Runik ocarina

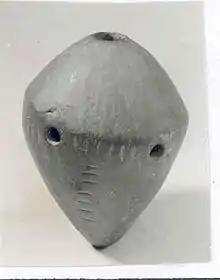
The Neolithic Runik Ocarina

The Runik ocarina is the oldest ocarina found in Europe. It was found in the village of Runik, Skenderaj, Kosovo. It dates back to at least 8000 years ago, and it is the earliest prehistoric musical instrument ever recorded in Kosovo and the Balkans.